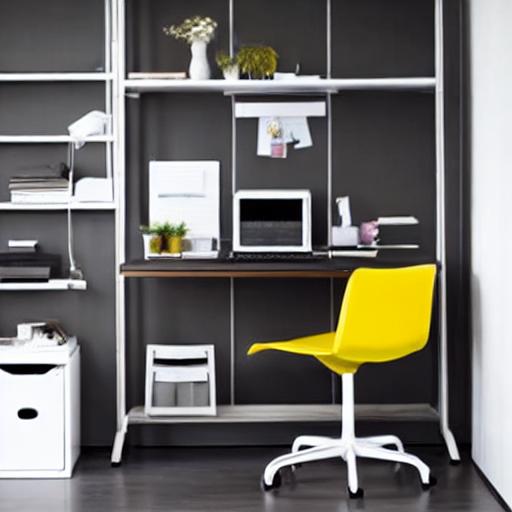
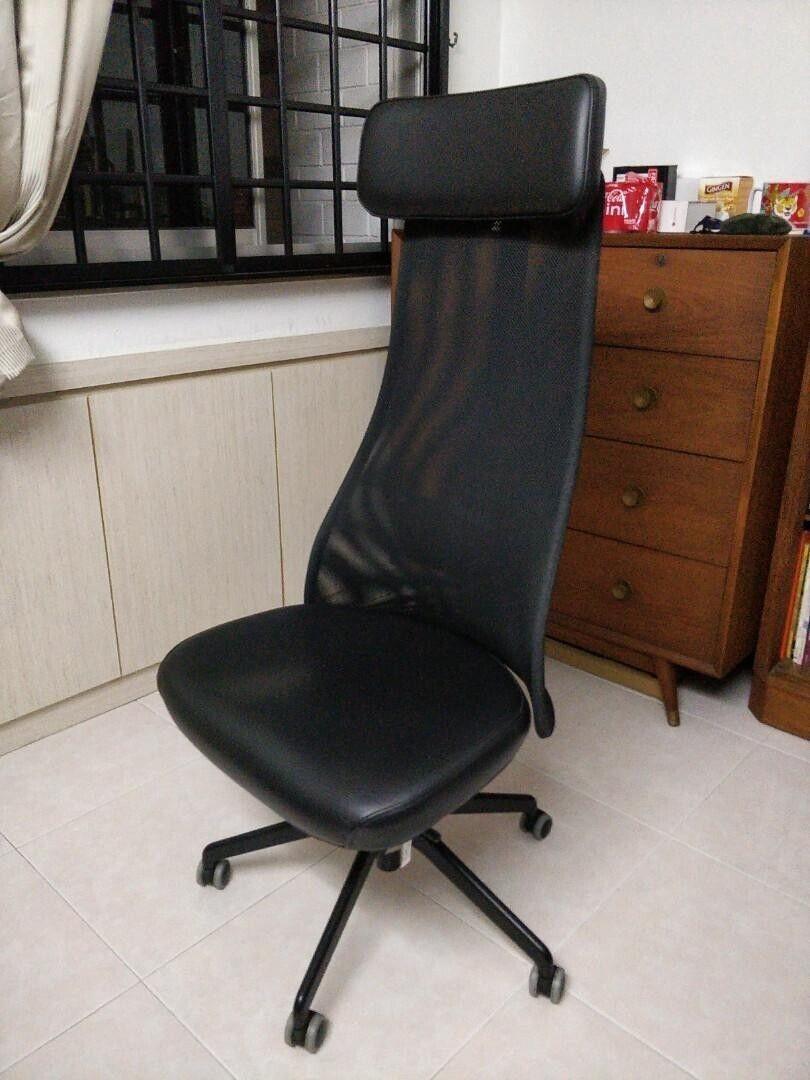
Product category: items_chair
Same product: no